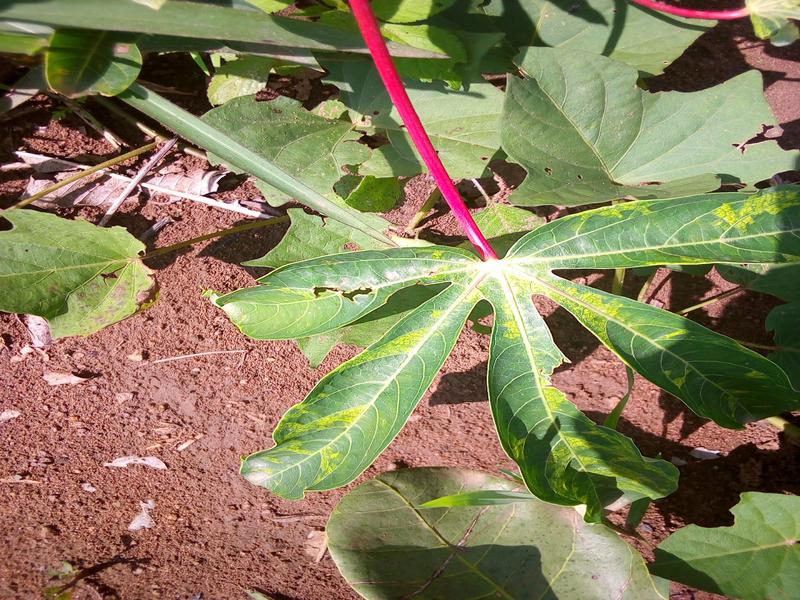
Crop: cassava
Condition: mosaic_disease